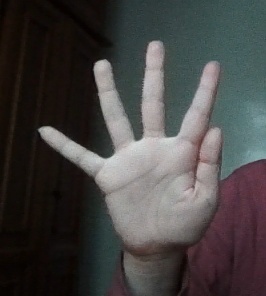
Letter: sheen